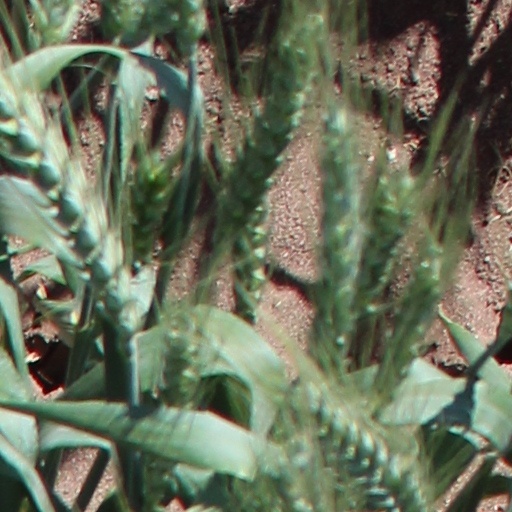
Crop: wheat